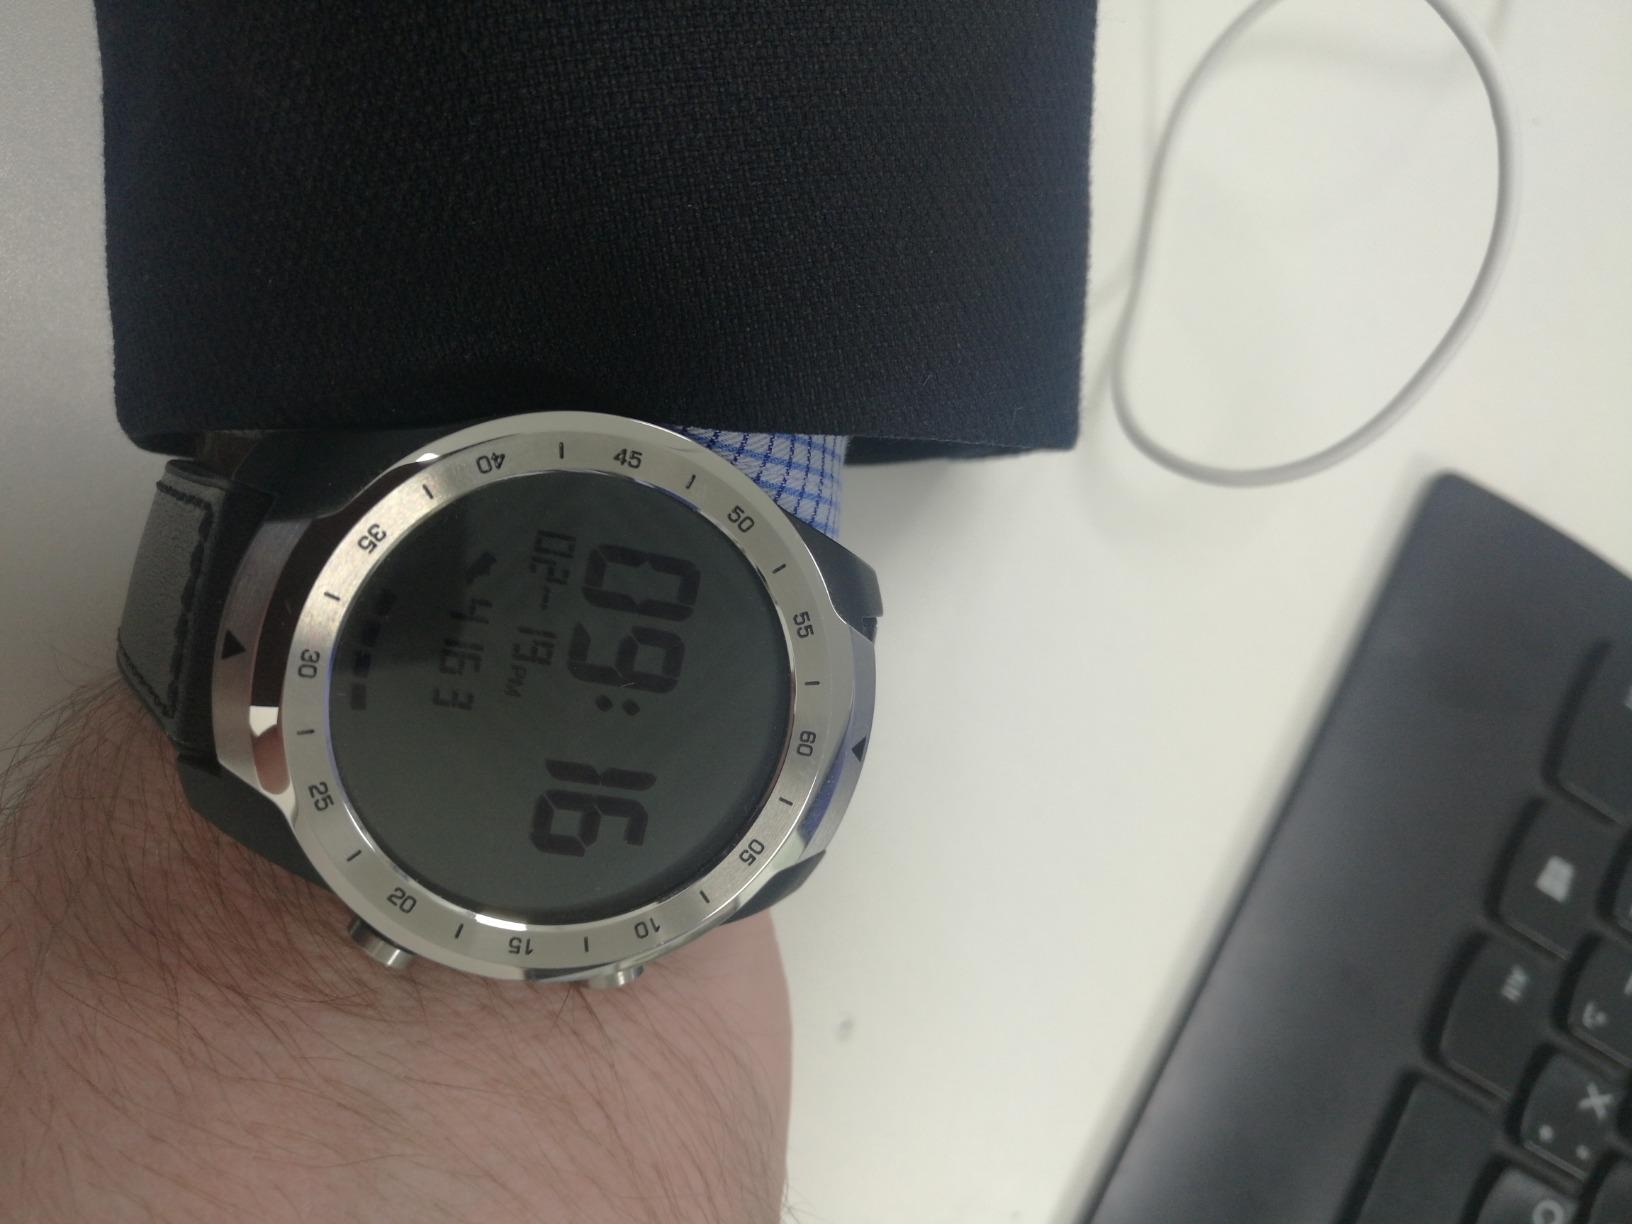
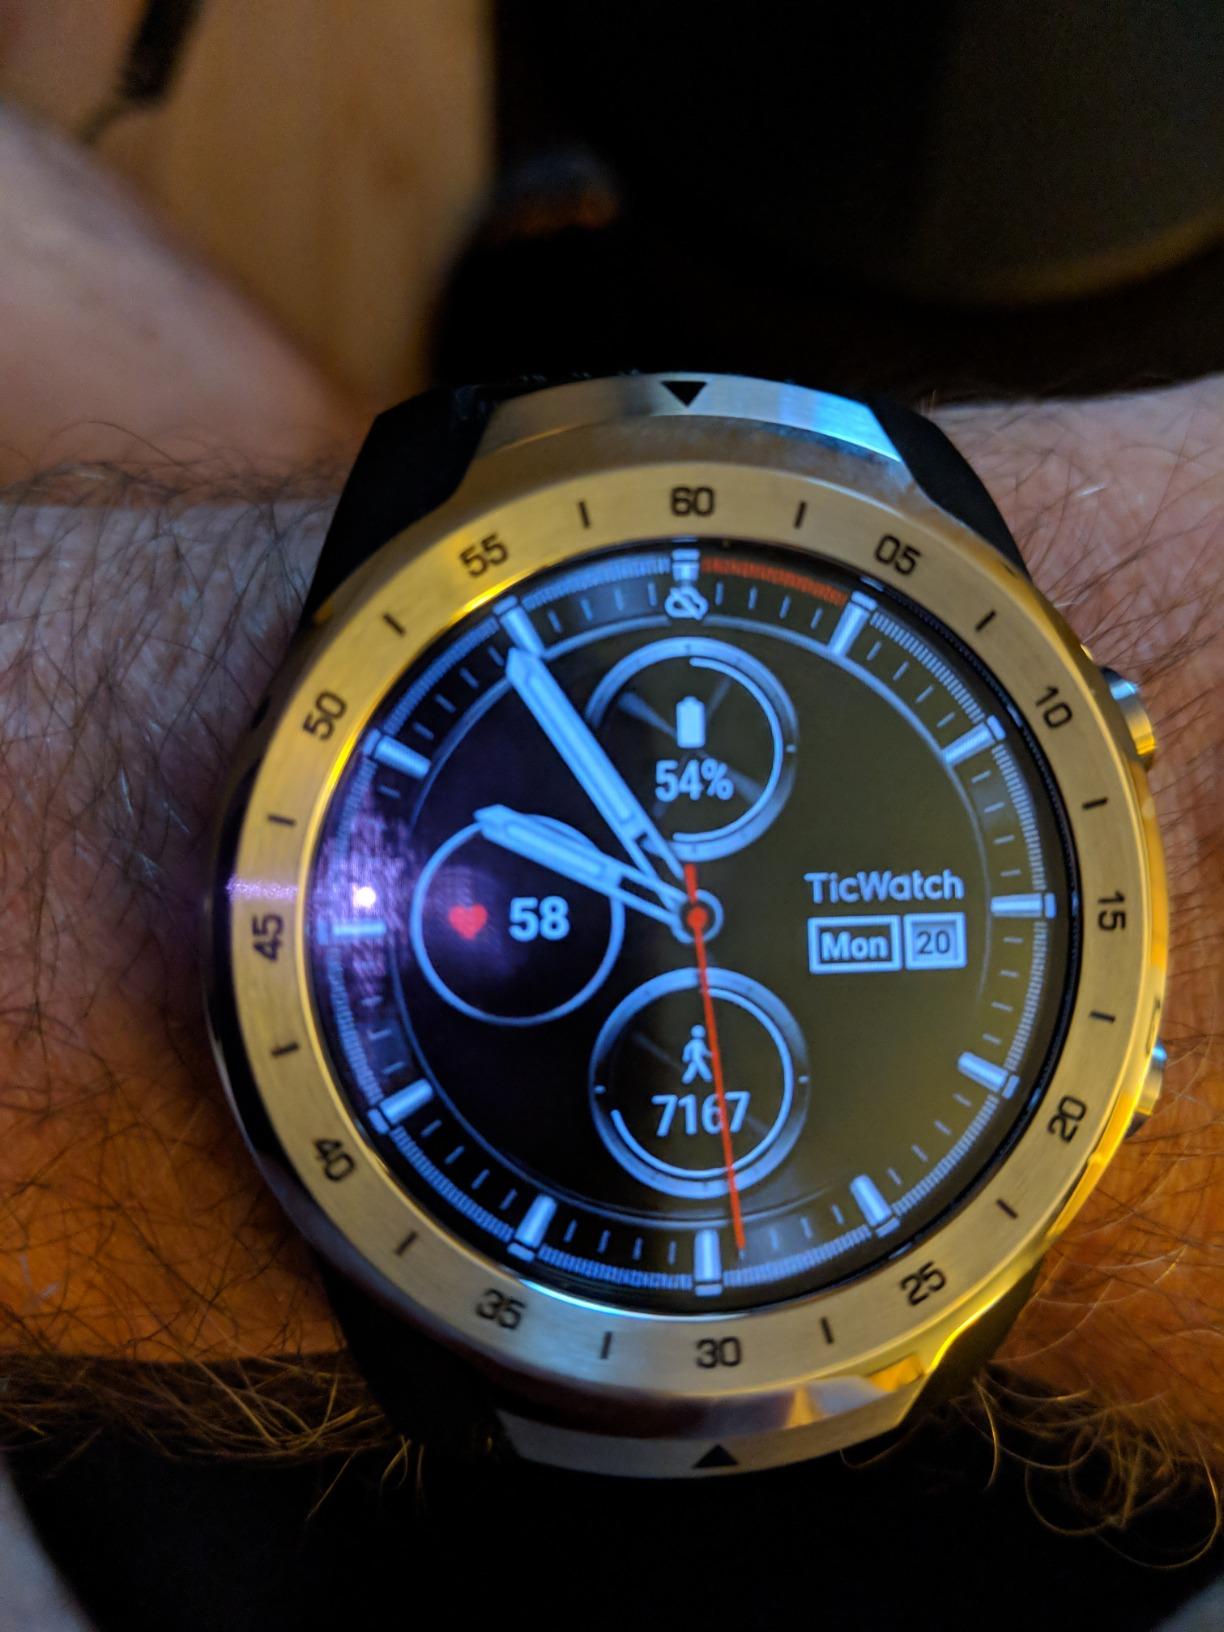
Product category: smartwatch
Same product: yes